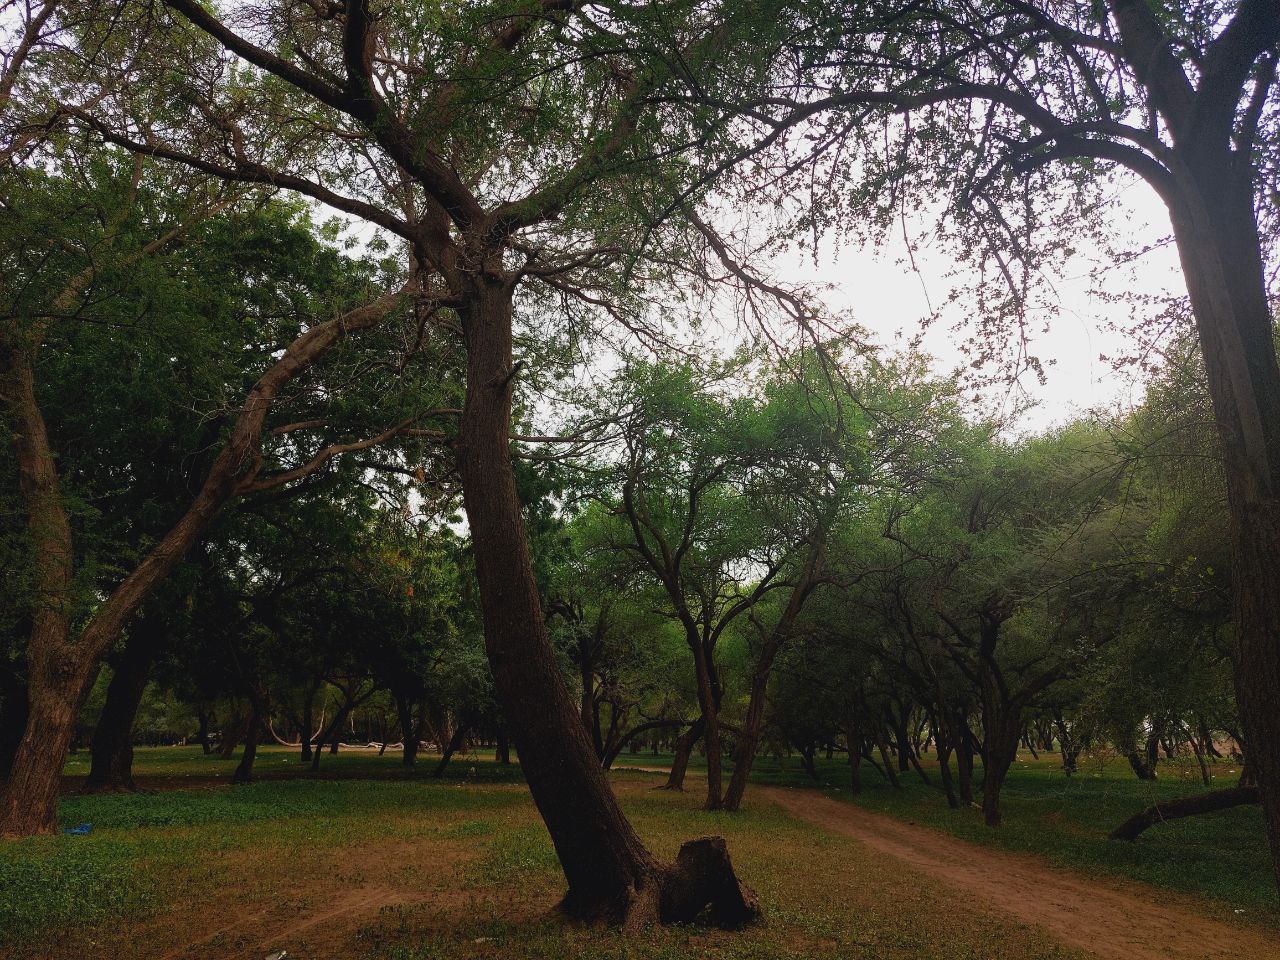
الوصف بالفصحى: منطقة طبيعية ذات أشجار كثيفة وظلال واسعة توحي بالهدوء والجمال الطبيعي
الوصف بالعامية السودانية: غابة أو جنينة فيها شجر كثيف وفيو ضل
التصنيف: Nature & Landscape